Kingdom of East Anglia

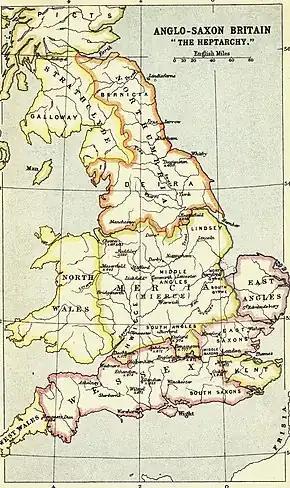
The Heptarchy, according to Bartholomew's "A literary & historical atlas of Europe" (1914)

Anglo-Saxon Christianity became established in the 7th century. The extent to which paganism was displaced is exemplified by a lack of any East Anglian settlement named after the old gods.